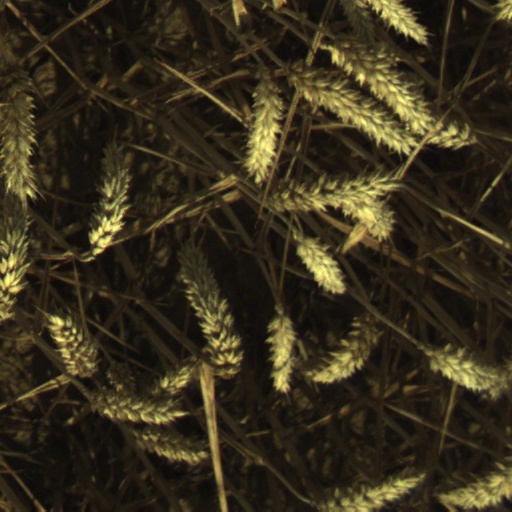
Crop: wheat